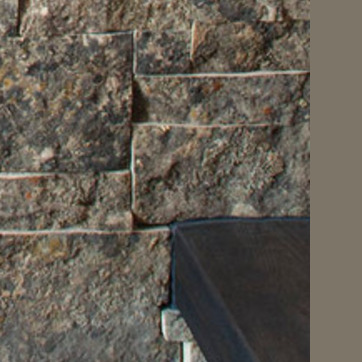
Material: stone